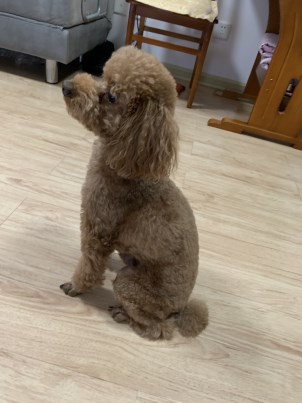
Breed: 7449-n000128-teddy